1947 Thai coup d'état

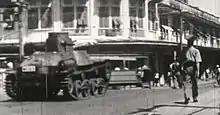
Tank in Bangkok 1947 amid coup d'état

Luang Thamrong's government was faced with charges of corruption, stemming from a government program to hand out free shovels and spades to farmers. The farming equipment brought and handed out was sub-standard, leading to charges of corruption and embezzlement by the public. The scandal became known as "devouring the hoes and spades" (Thai:กินจอบกินเสียม). This, and other scandals, led to a debate, called for by the Democrats, and a vote of no confidence, which Thamrong survived.